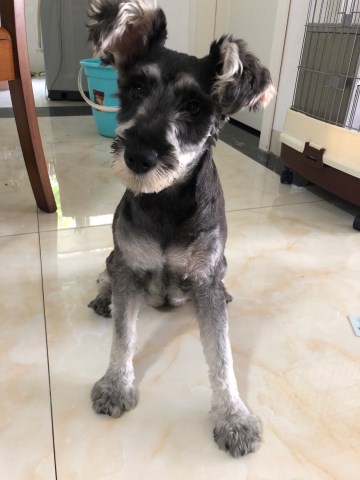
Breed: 2342-n000102-miniature_schnauzer